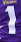
Number: 1